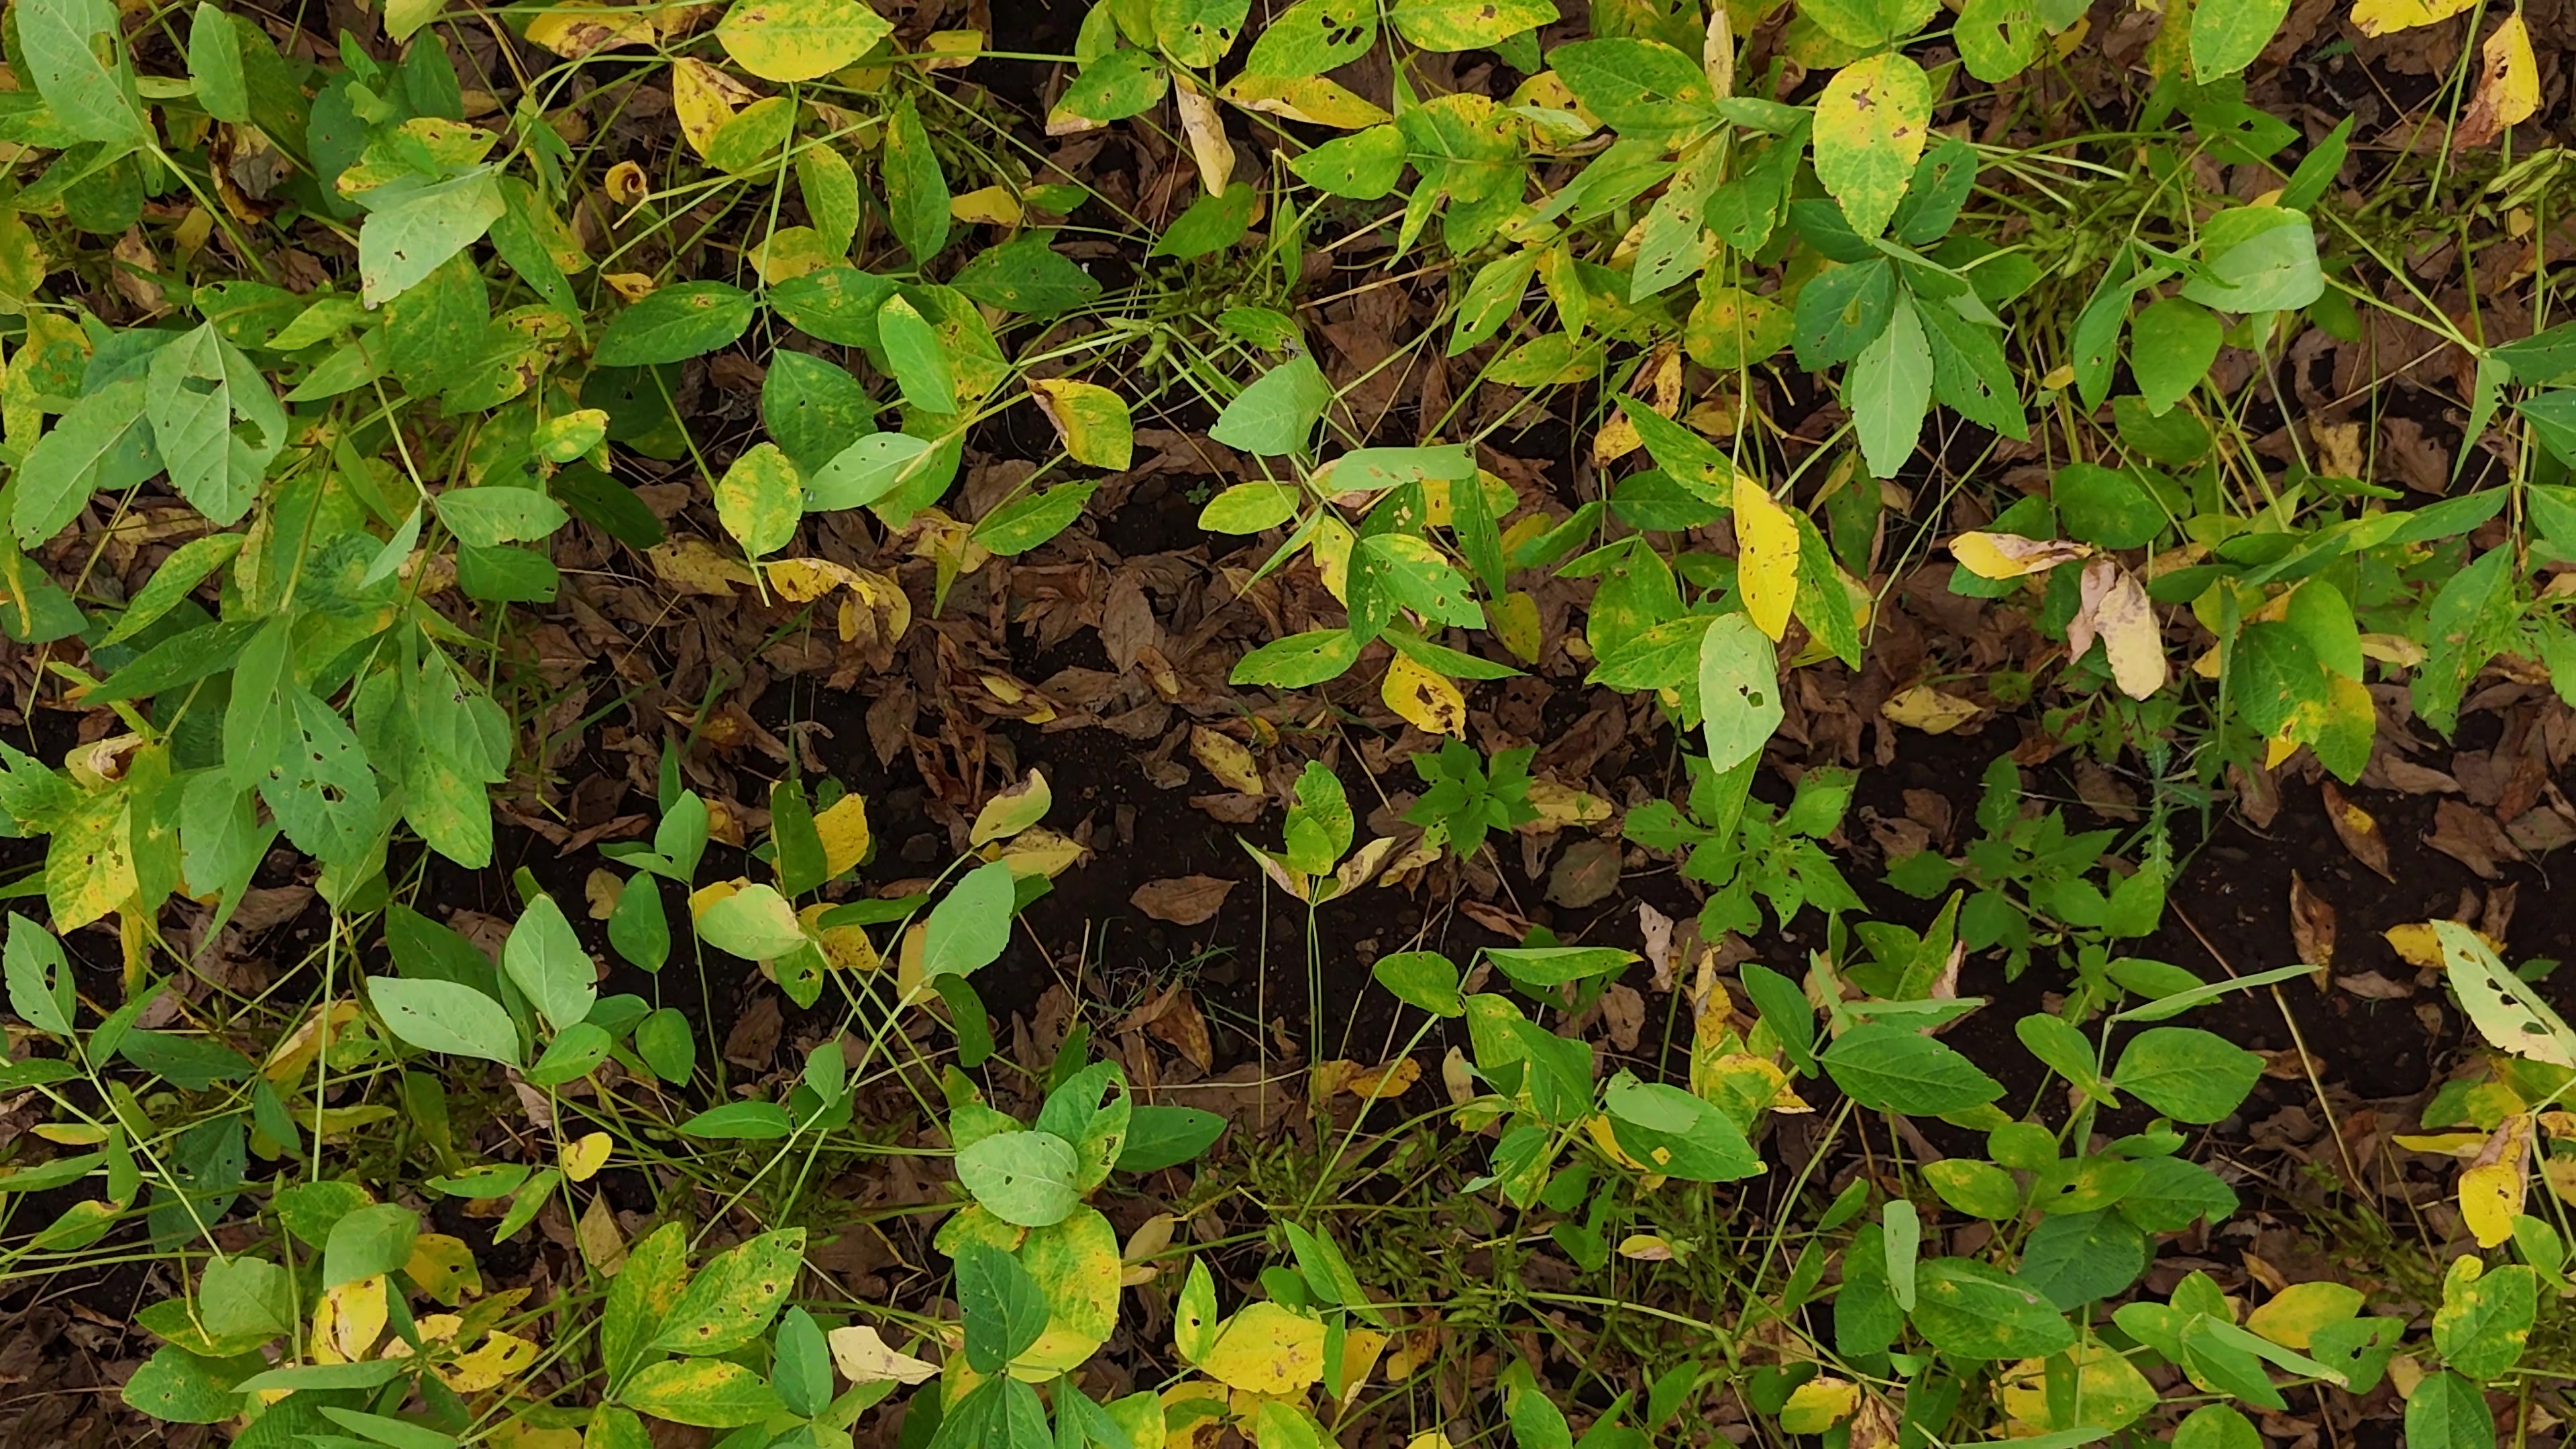
Label: Rust